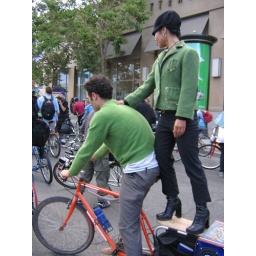
The stereo rigged to this bike was a good touch. Kudos to the girl surfing in the back. That's impressive.